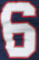
Number: 6